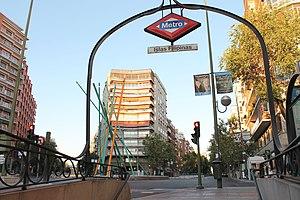
Islas Filipinas est une station de la ligne 7 du métro de Madrid, en Espagne.